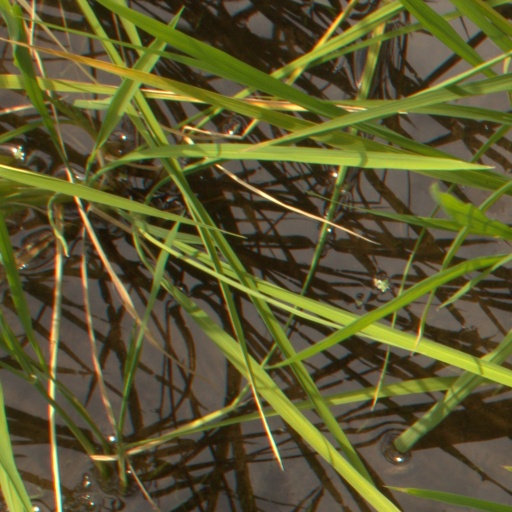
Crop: rice